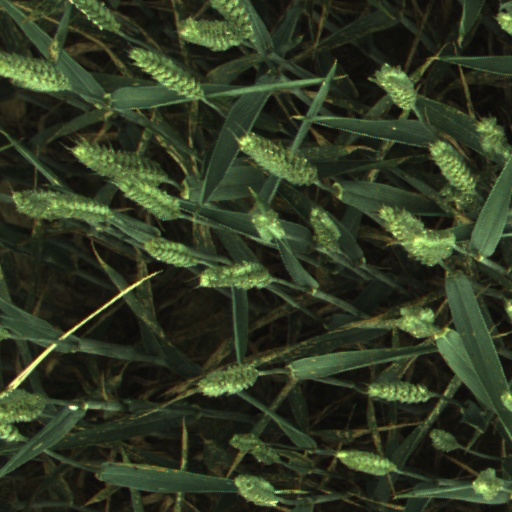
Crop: wheat